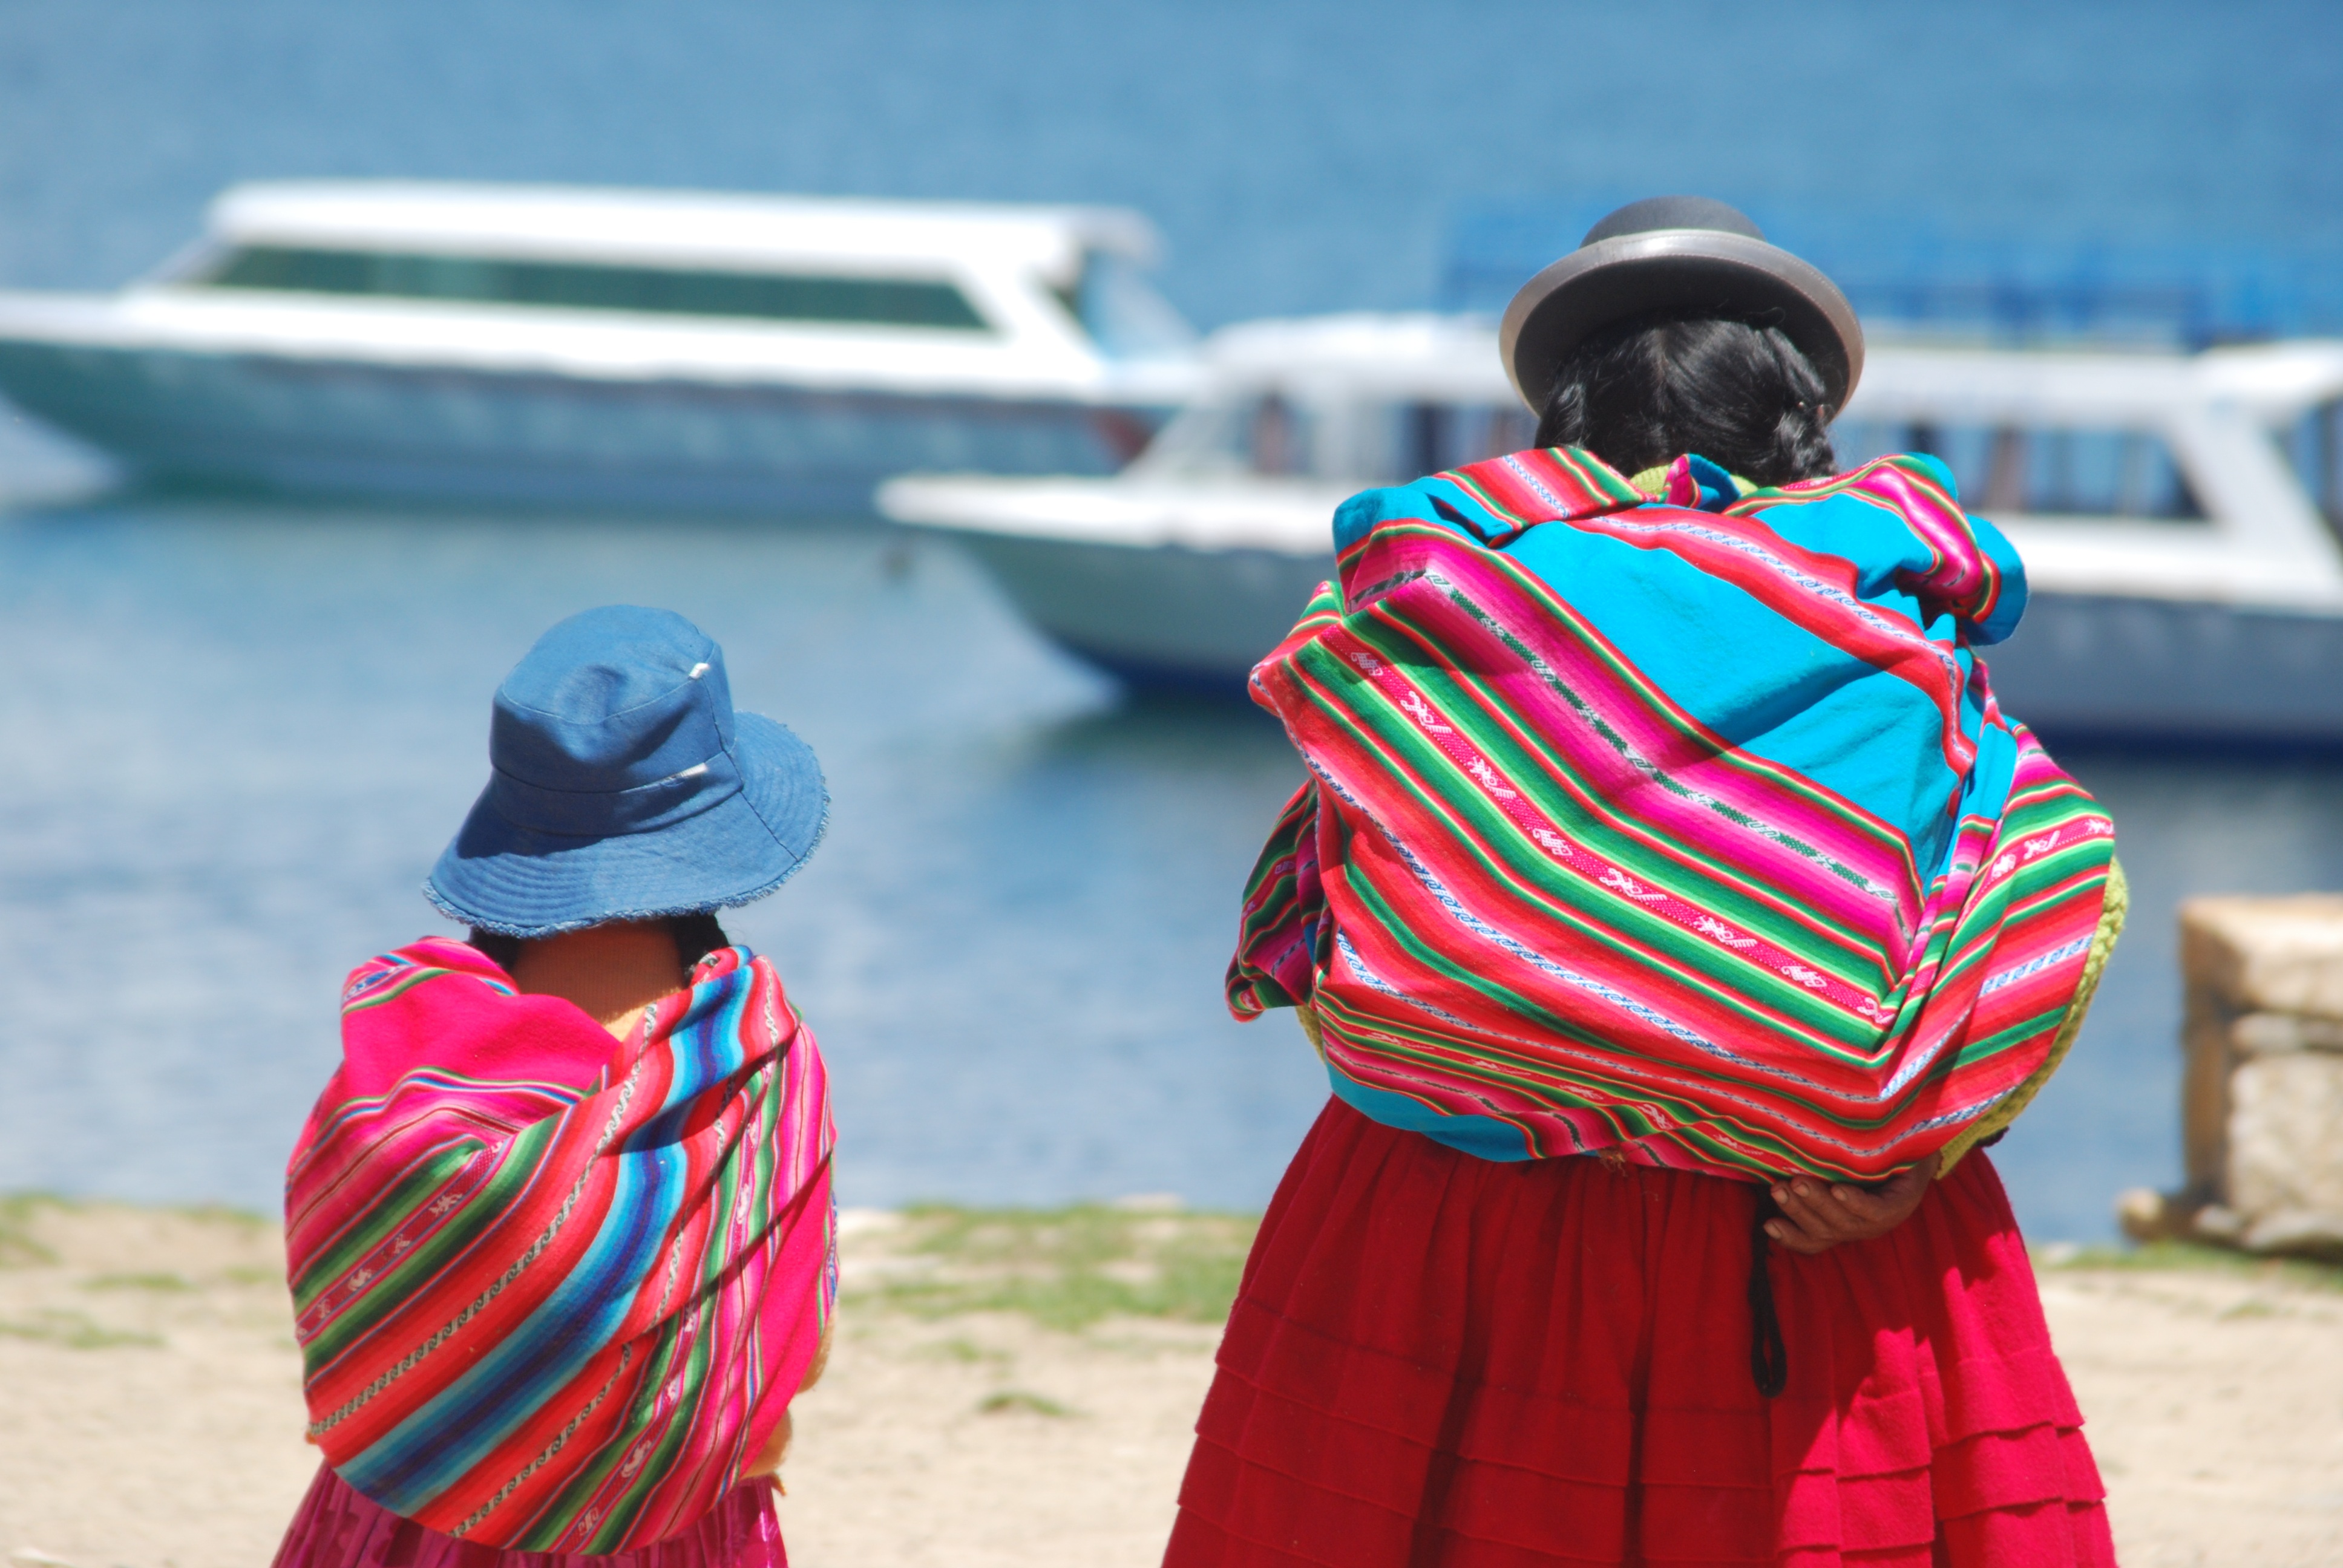
red, color, child, jockey, tradition, andes, bolivia, customs, jujuy, coya, colla, cholitas